Joe Bootham

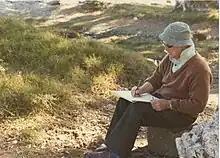
Joe Bootham in 1980

Joe (Joseph) Bootham (12 December 1911 – 16 May 1986) was a New Zealand painter who was noted for his landscape drawings and paintings and for portraiture.